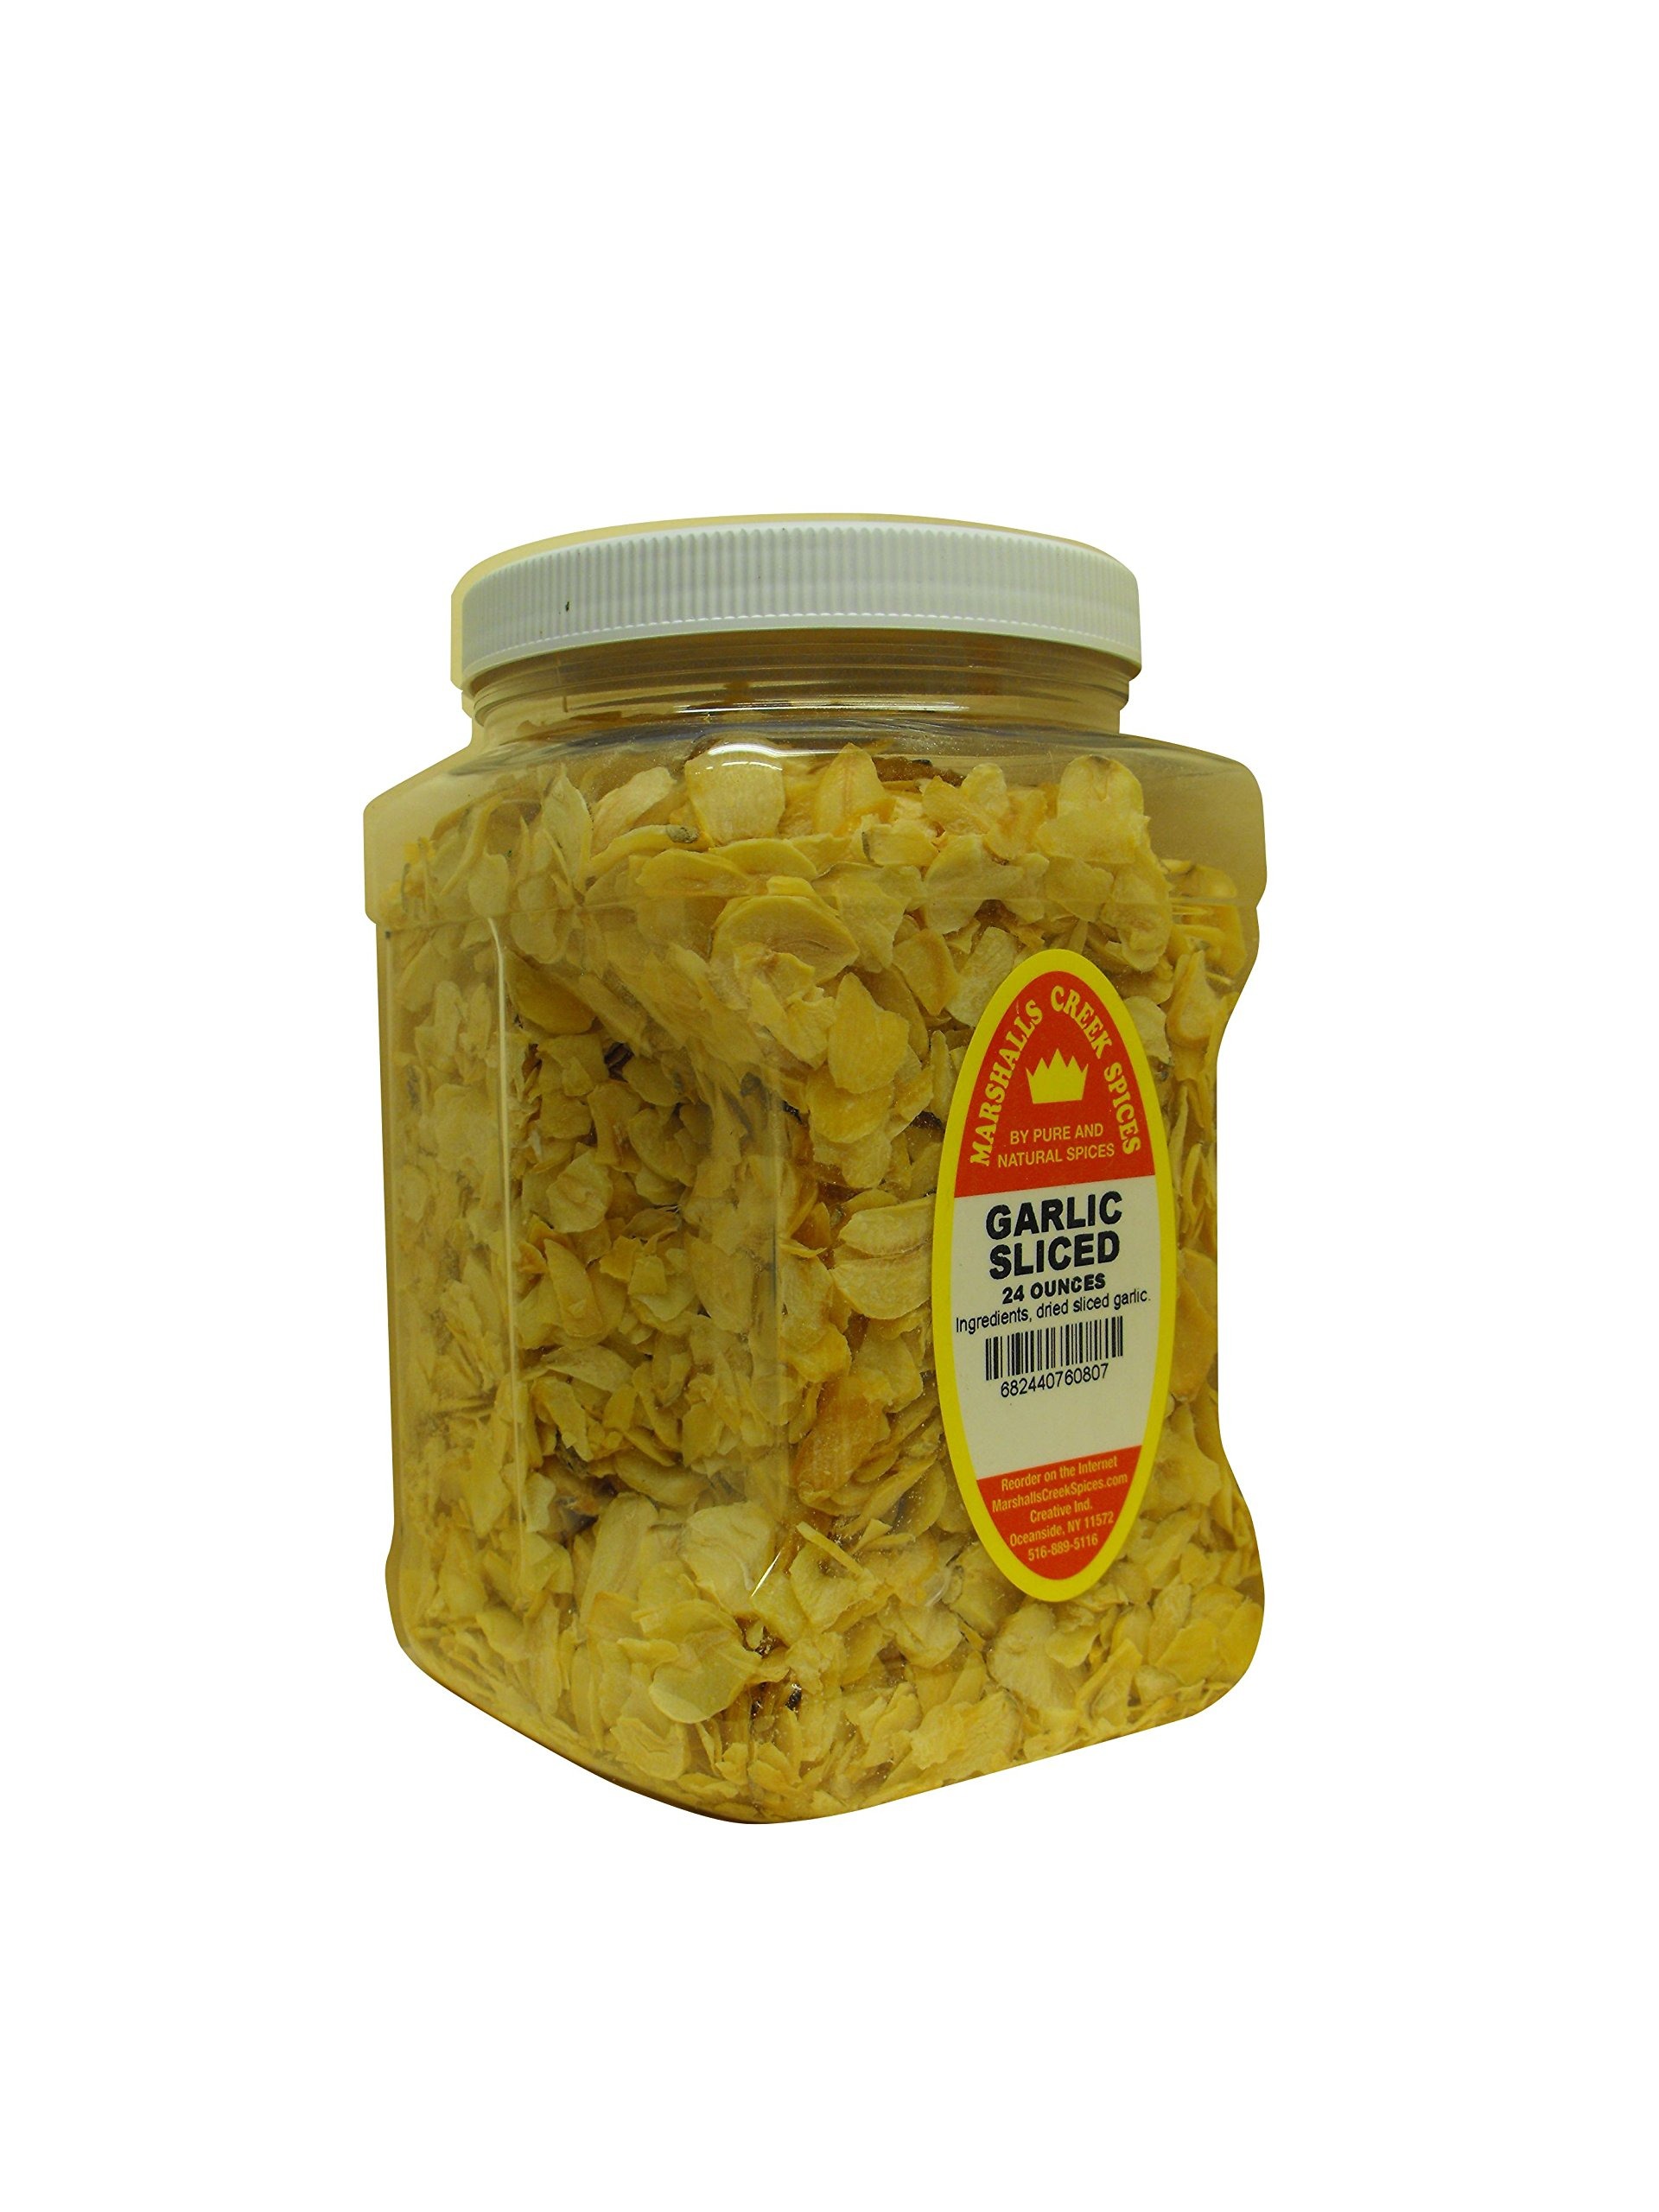
Item Name: Family Size Marshalls Creek Spices Garlic Sliced Seasoning, 24 Ounce …
Bullet Point 1: Marshalls Creek Spices buys in small quantities and packs weekly providing the freshest spices possible. Fresher spices means more flavor and a longer shelf life.
Bullet Point 2: No Fillers - No MSG
Bullet Point 3: All Natural & Kosher
Bullet Point 4: Flat Rate Shipping Per Order. No Limit
Product Description: Ingredients, dried sliced garlic
Value: 24.0
Unit: Fl Oz

Price: 43.94